List of birds of Australia

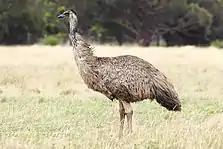
Emu

This family of flightless ratite birds is represented by two living species in Australia. Another two species are found in New Guinea. The extinct, geographically isolated King and Kangaroo Island emus were historically considered to be separate species to mainland emus. However, genetic evidence from 2011 suggests that all three are conspecific.